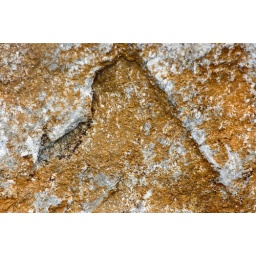
Rusty brown coatings on the surface of a grey rock with a rough sharp texture deep in the mountains.